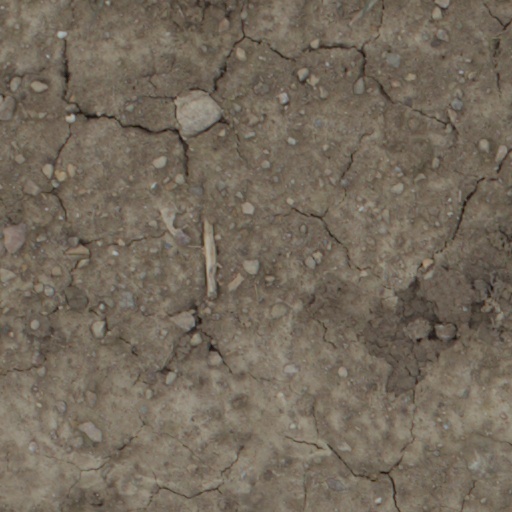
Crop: wheat